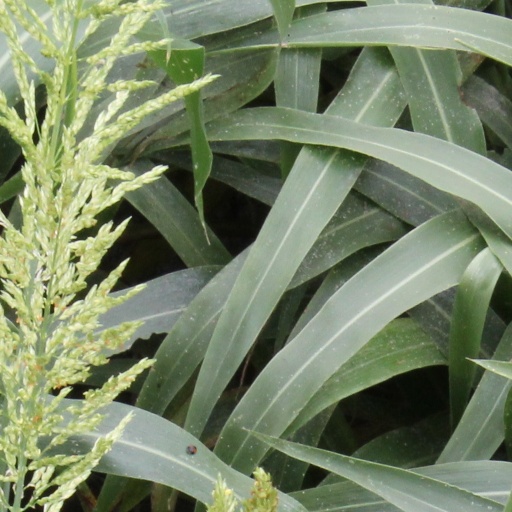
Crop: sorghum